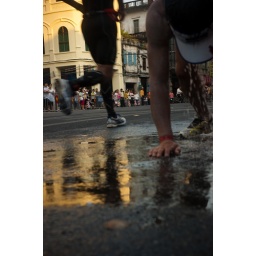
Fella taking a cool bath and lady running towards the finish in the streets of Haikou during Ironman China.